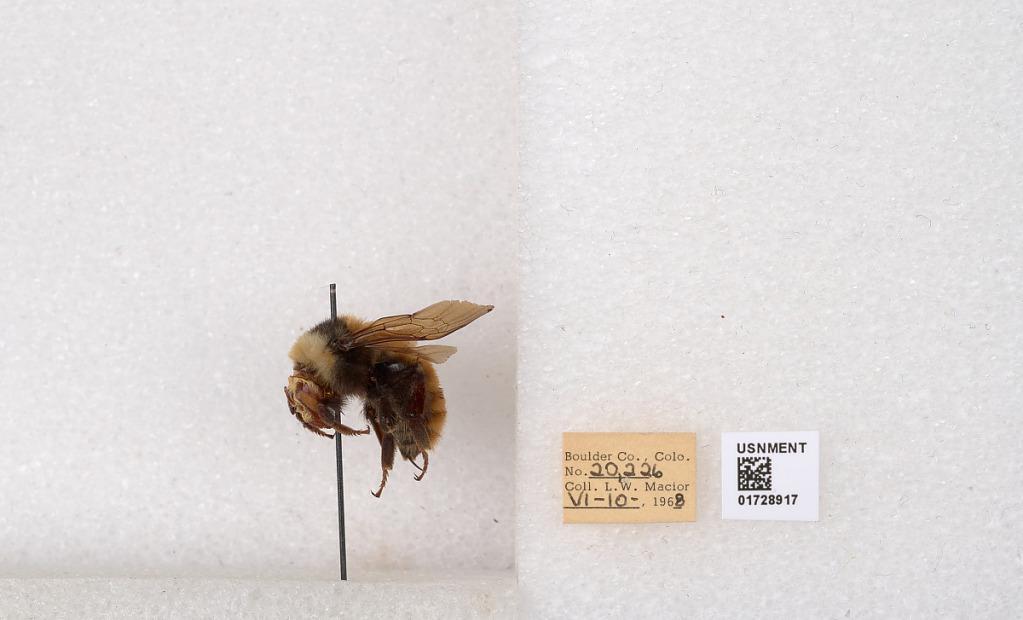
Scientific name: Bombus appositus Cresson
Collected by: L. Macior
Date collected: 1968-6-10
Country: United States
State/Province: Colorado
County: Boulder
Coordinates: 40.0925, -105.358